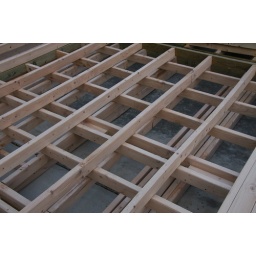
A pile of walls built by high school students for a Habitat building project.